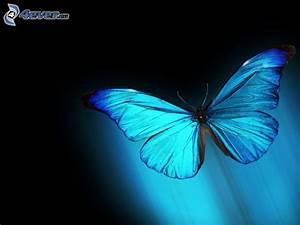
butterfly